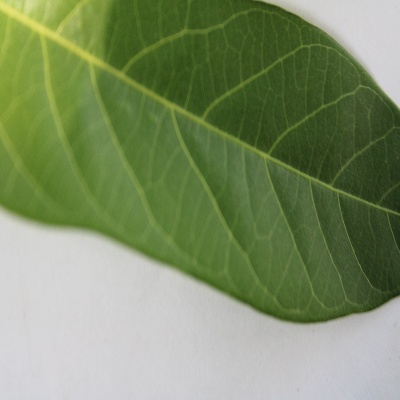
Crop: Cassava
Condition: healthy